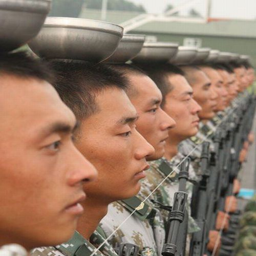
the harsh everyday life of soldiers